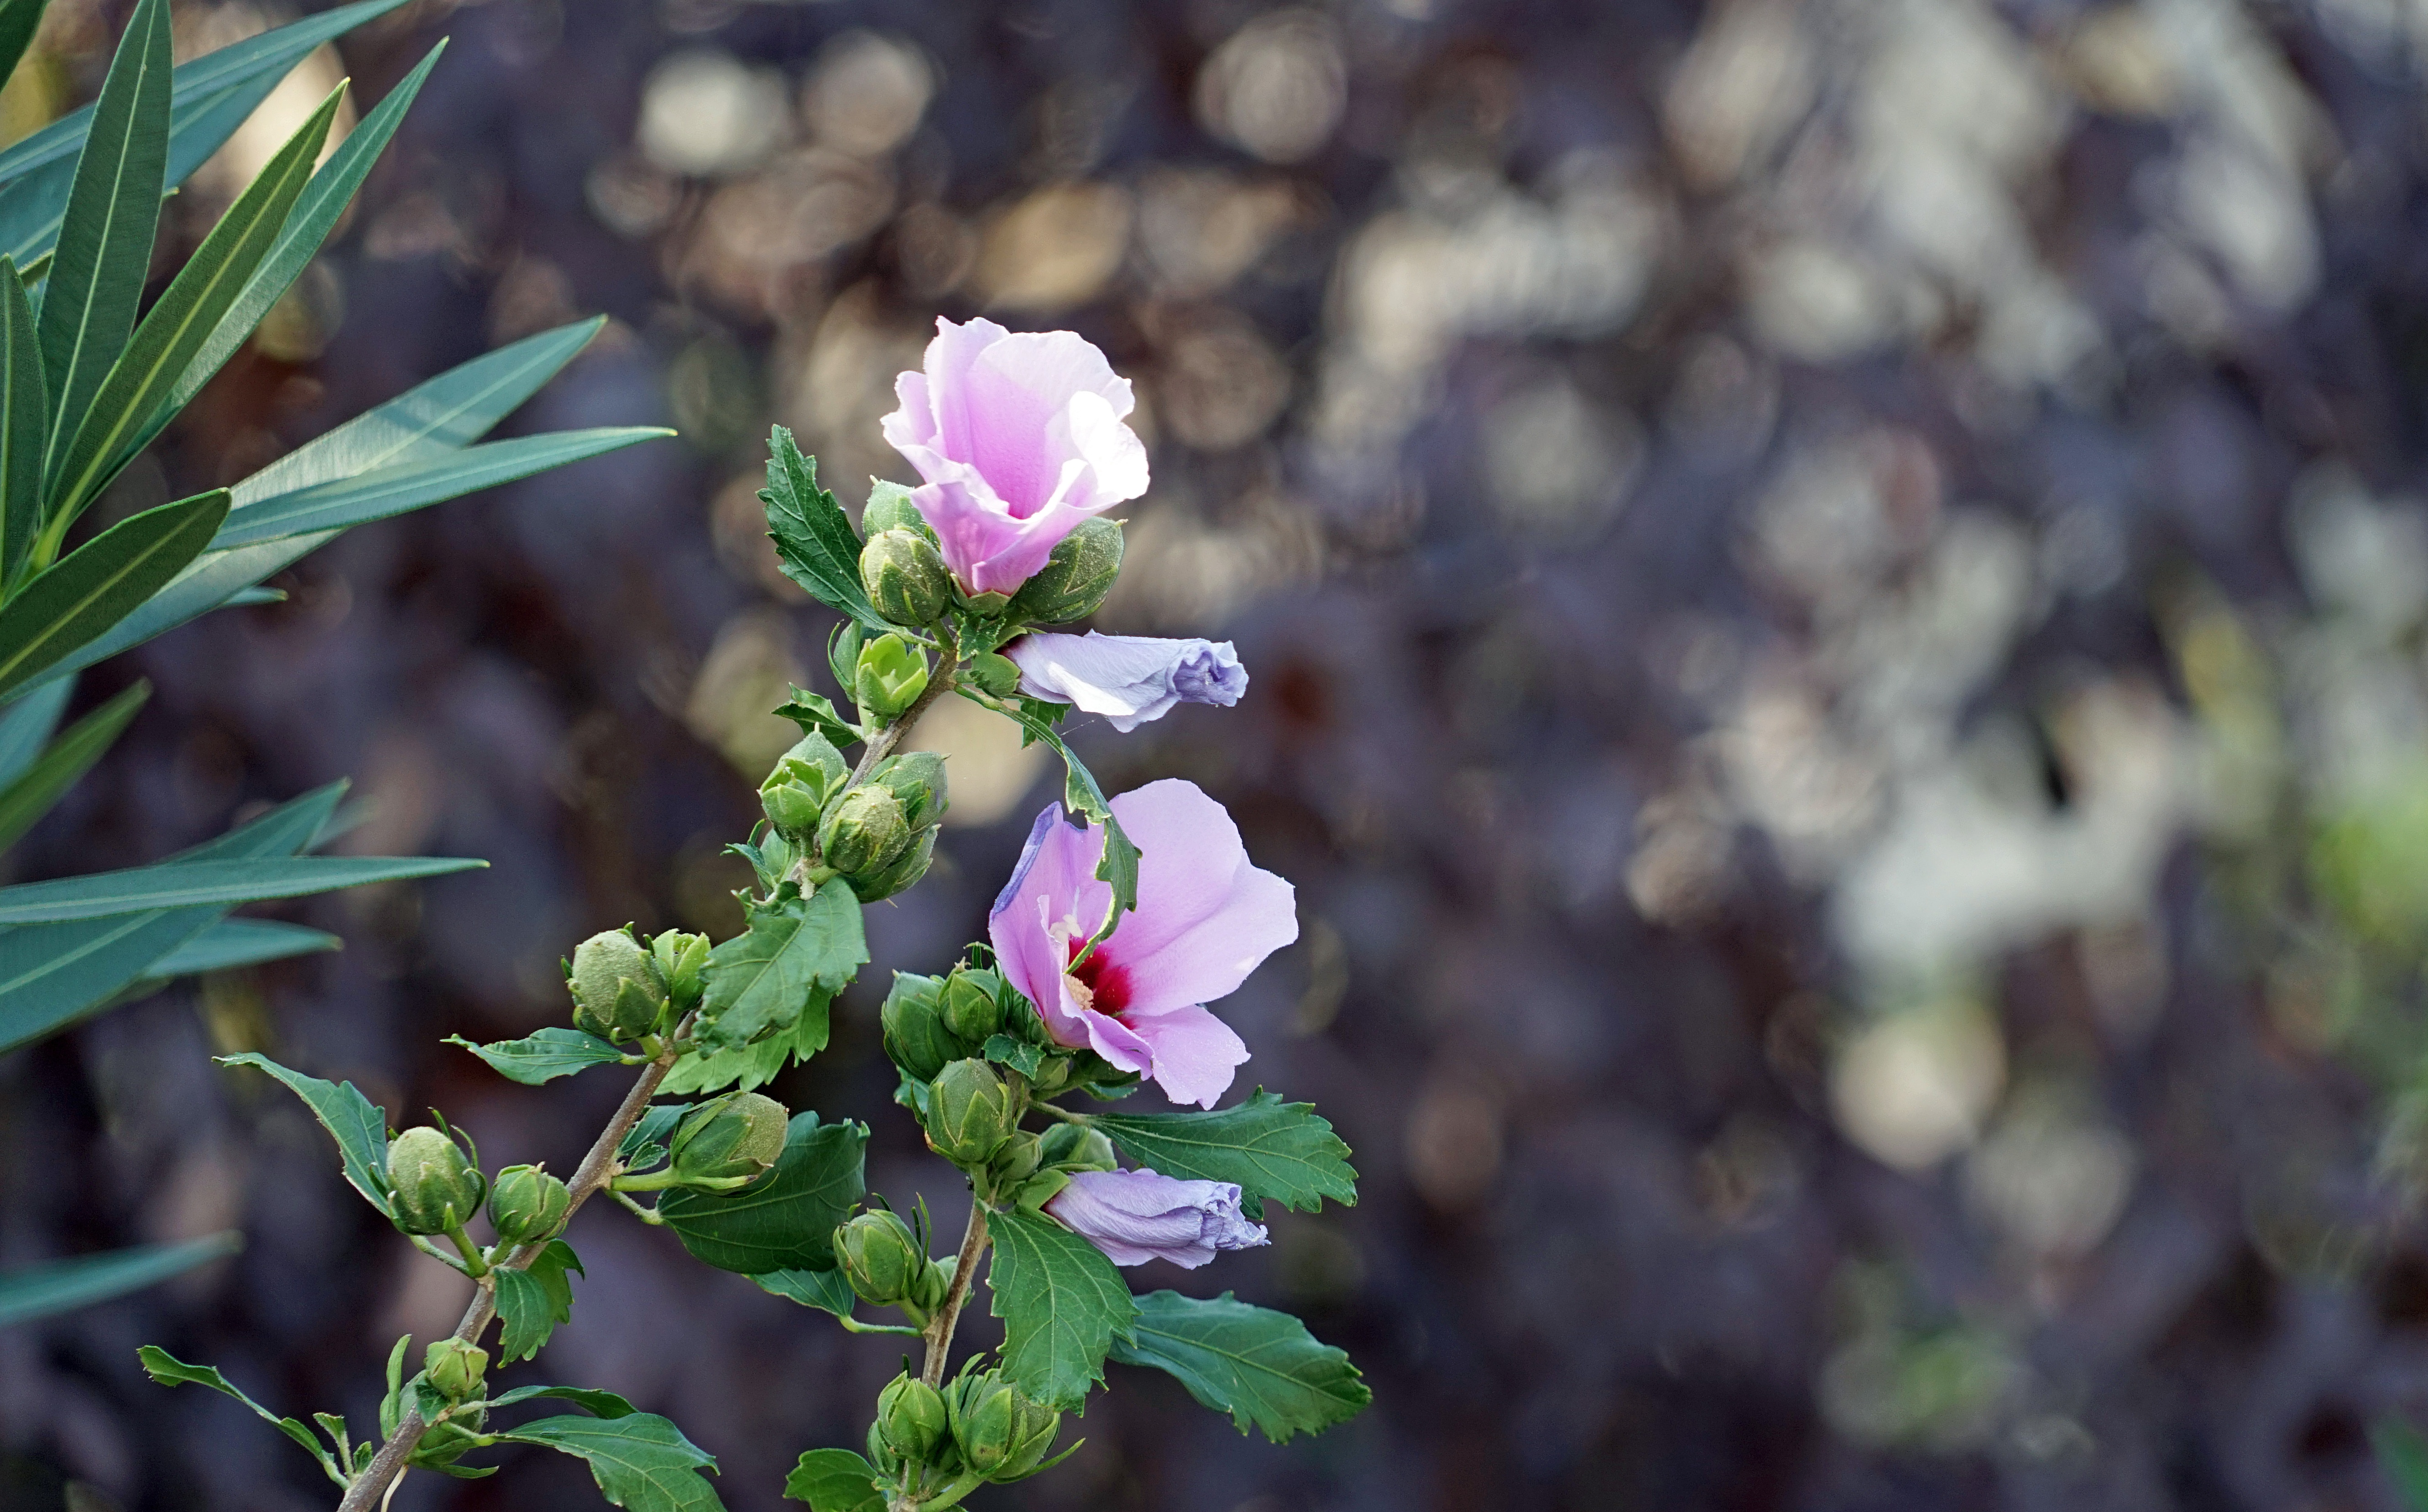
nature, branch, blossom, plant, leaf, flower, petal, summer, green, botany, garden, flora, wildflower, shrub, hibiscus, pink flower, macro photography, flowering plant, hibiscus flower, mallow, land plant